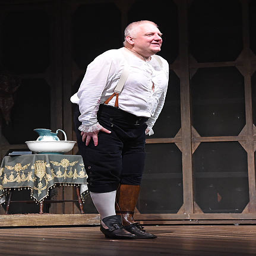
historian attends the press night performance .